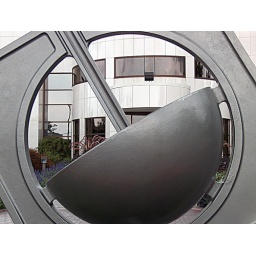
Sculpture and office building in Grand Rapids, Michigan.